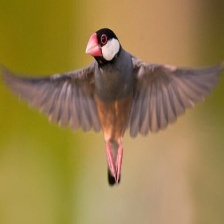
Species: JAVA SPARROW
Scientific name: LONCHURA ORYZIVORA